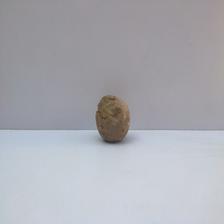
Size: Spoiled